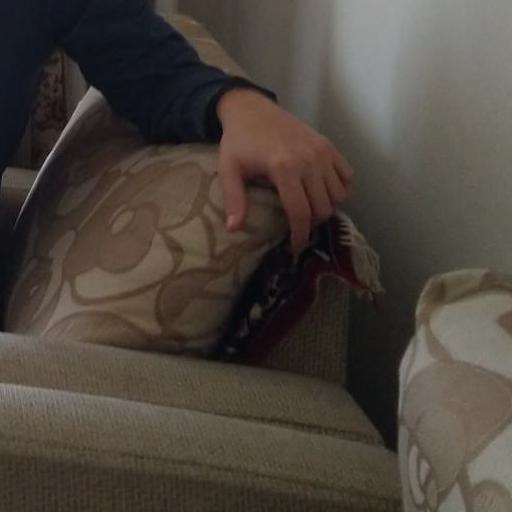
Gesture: no_gesture